Pashminna – Dhaage Mohabbat Ke

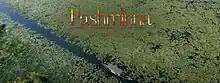

Pashminna – Dhaage Mohabbat Ke is an Indian Hindi-language romantic drama television series that aired from 25 October 2023 to 23 March 2024 on Sony SAB. Produced by Siddharth P. Malhotra and Sapna Malhotra under Alchemy Films Private Limited, it starred Nishant Singh Malkani, Isha Sharma, Hiten Tejwani and Gauri Pradhan.